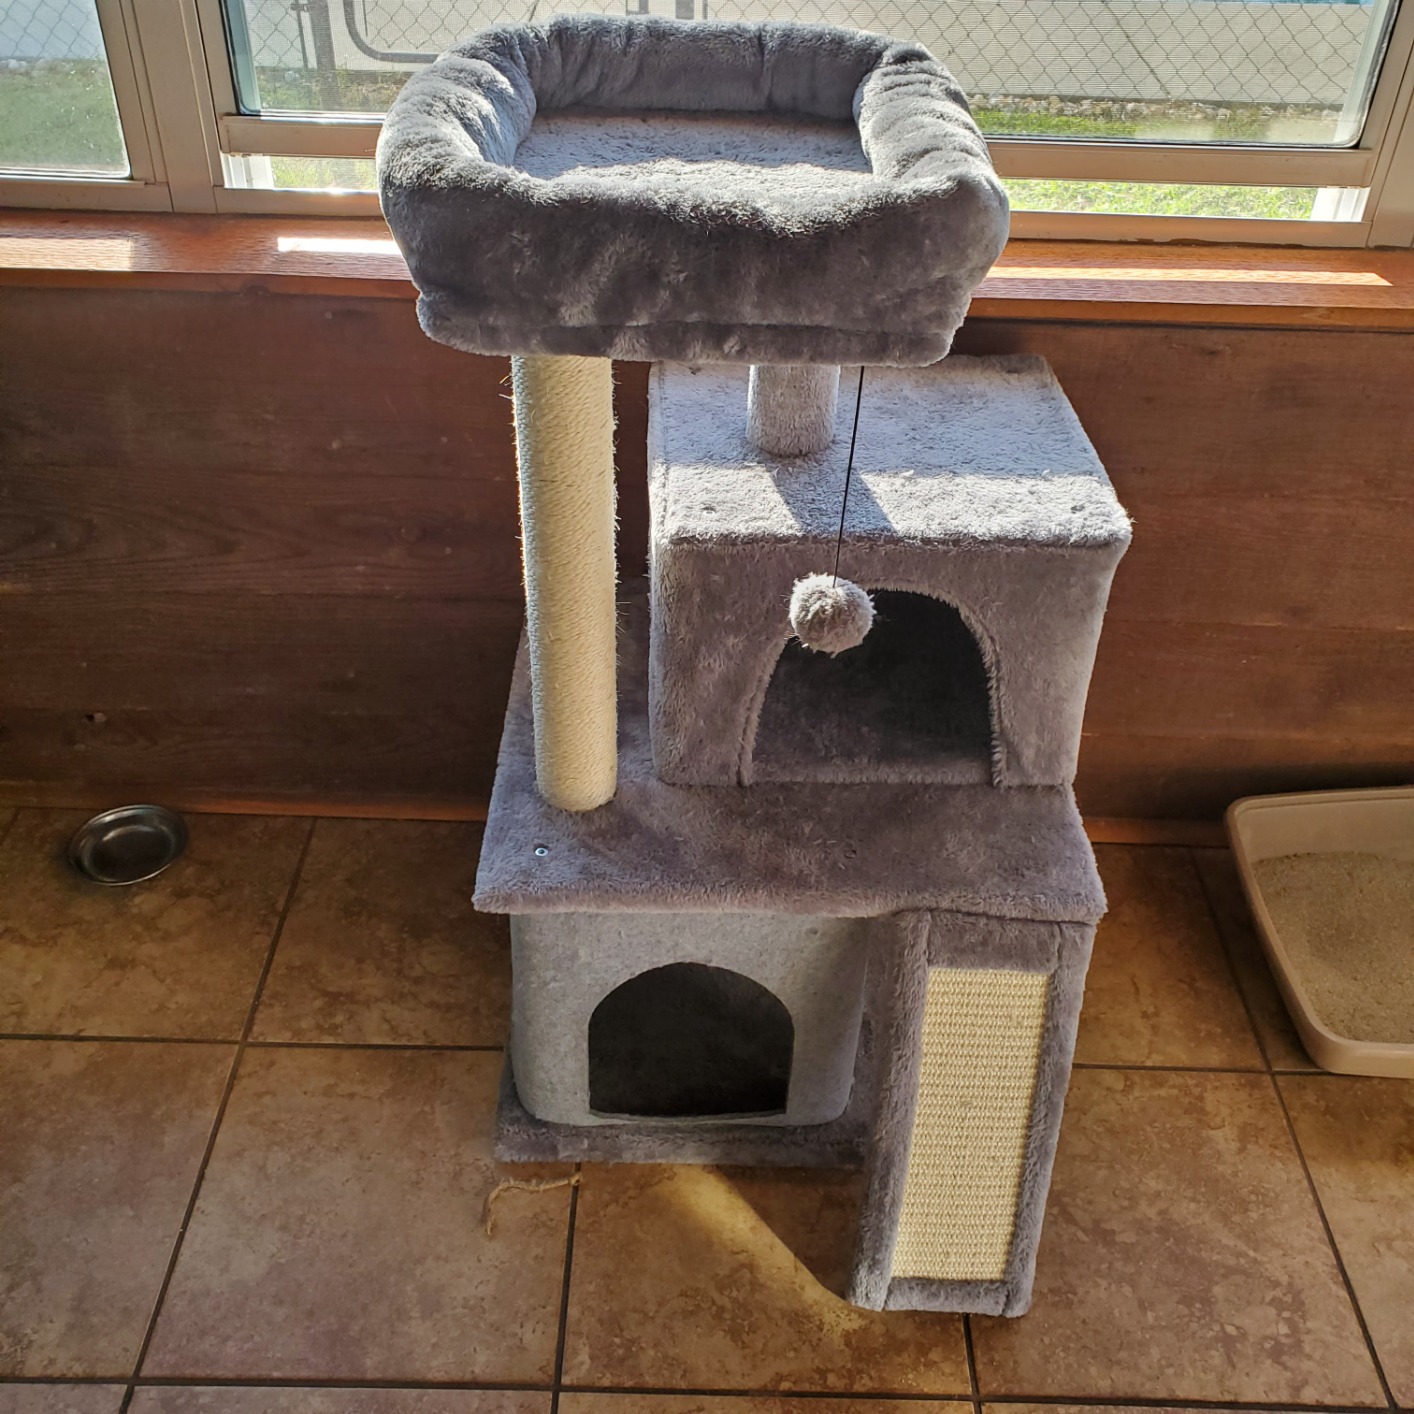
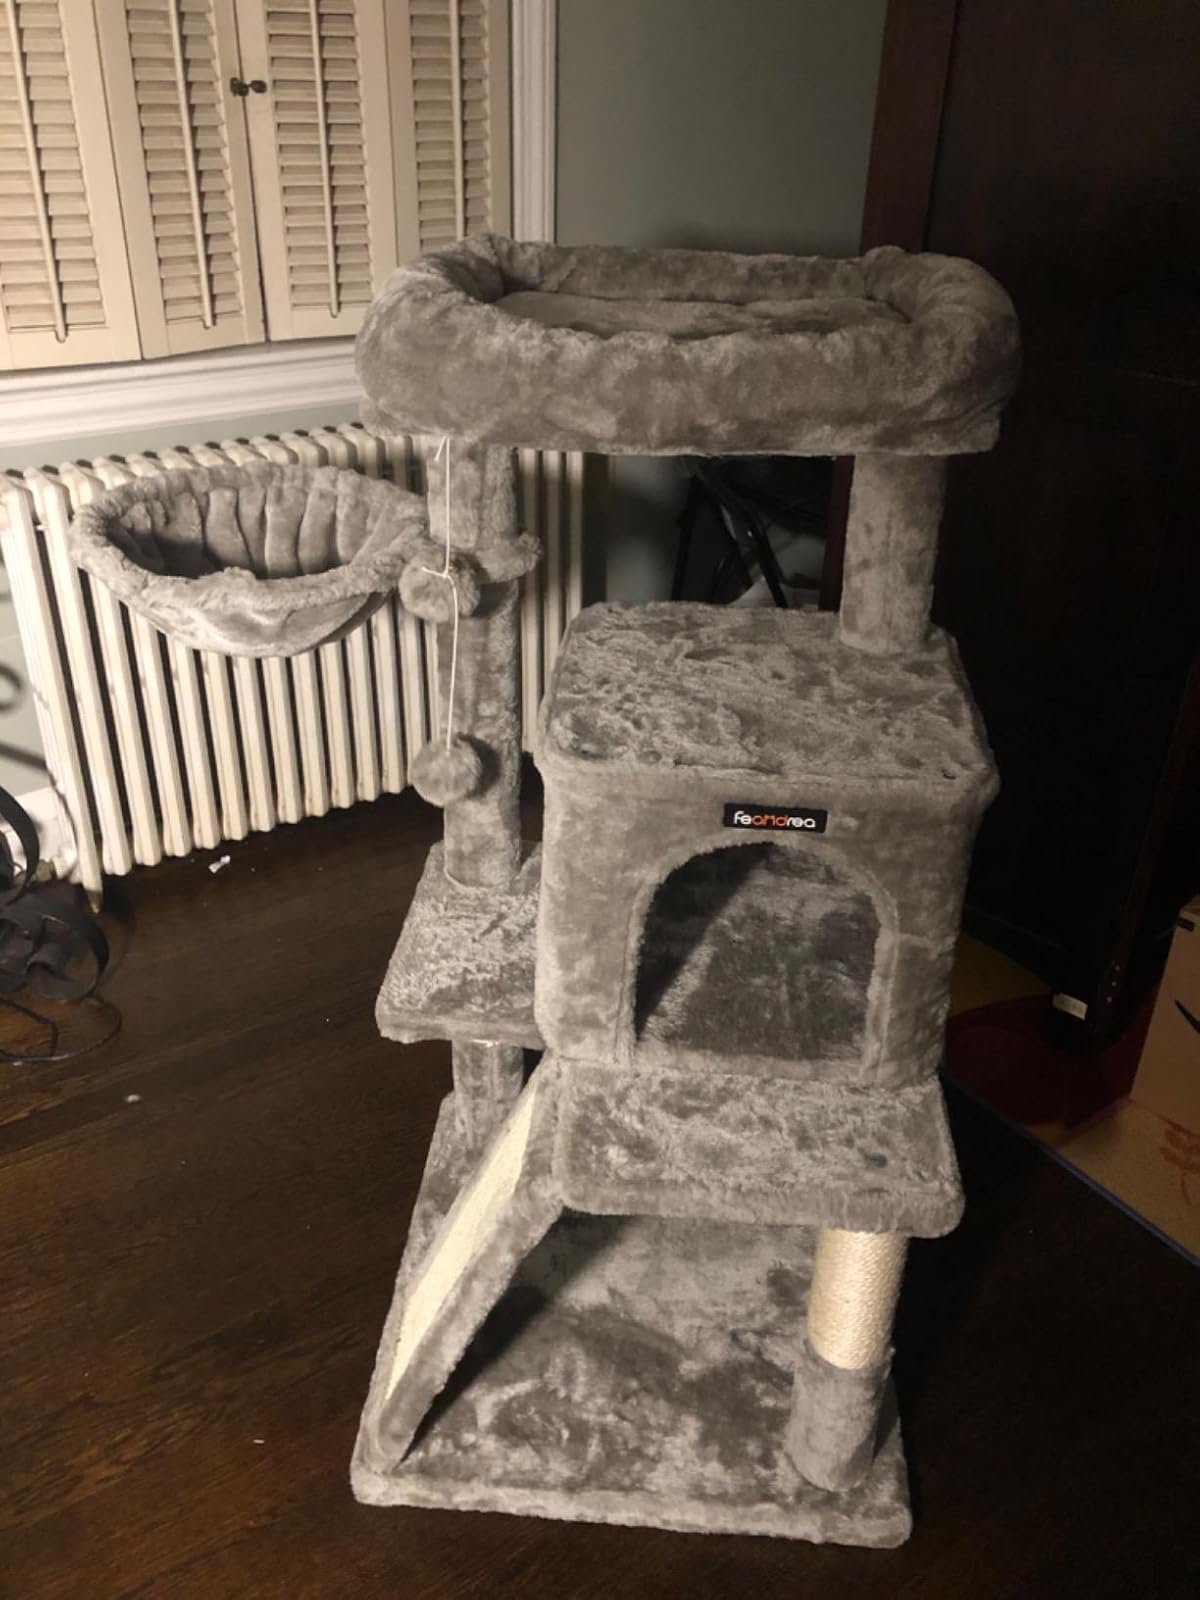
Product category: items_cat tree
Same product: no